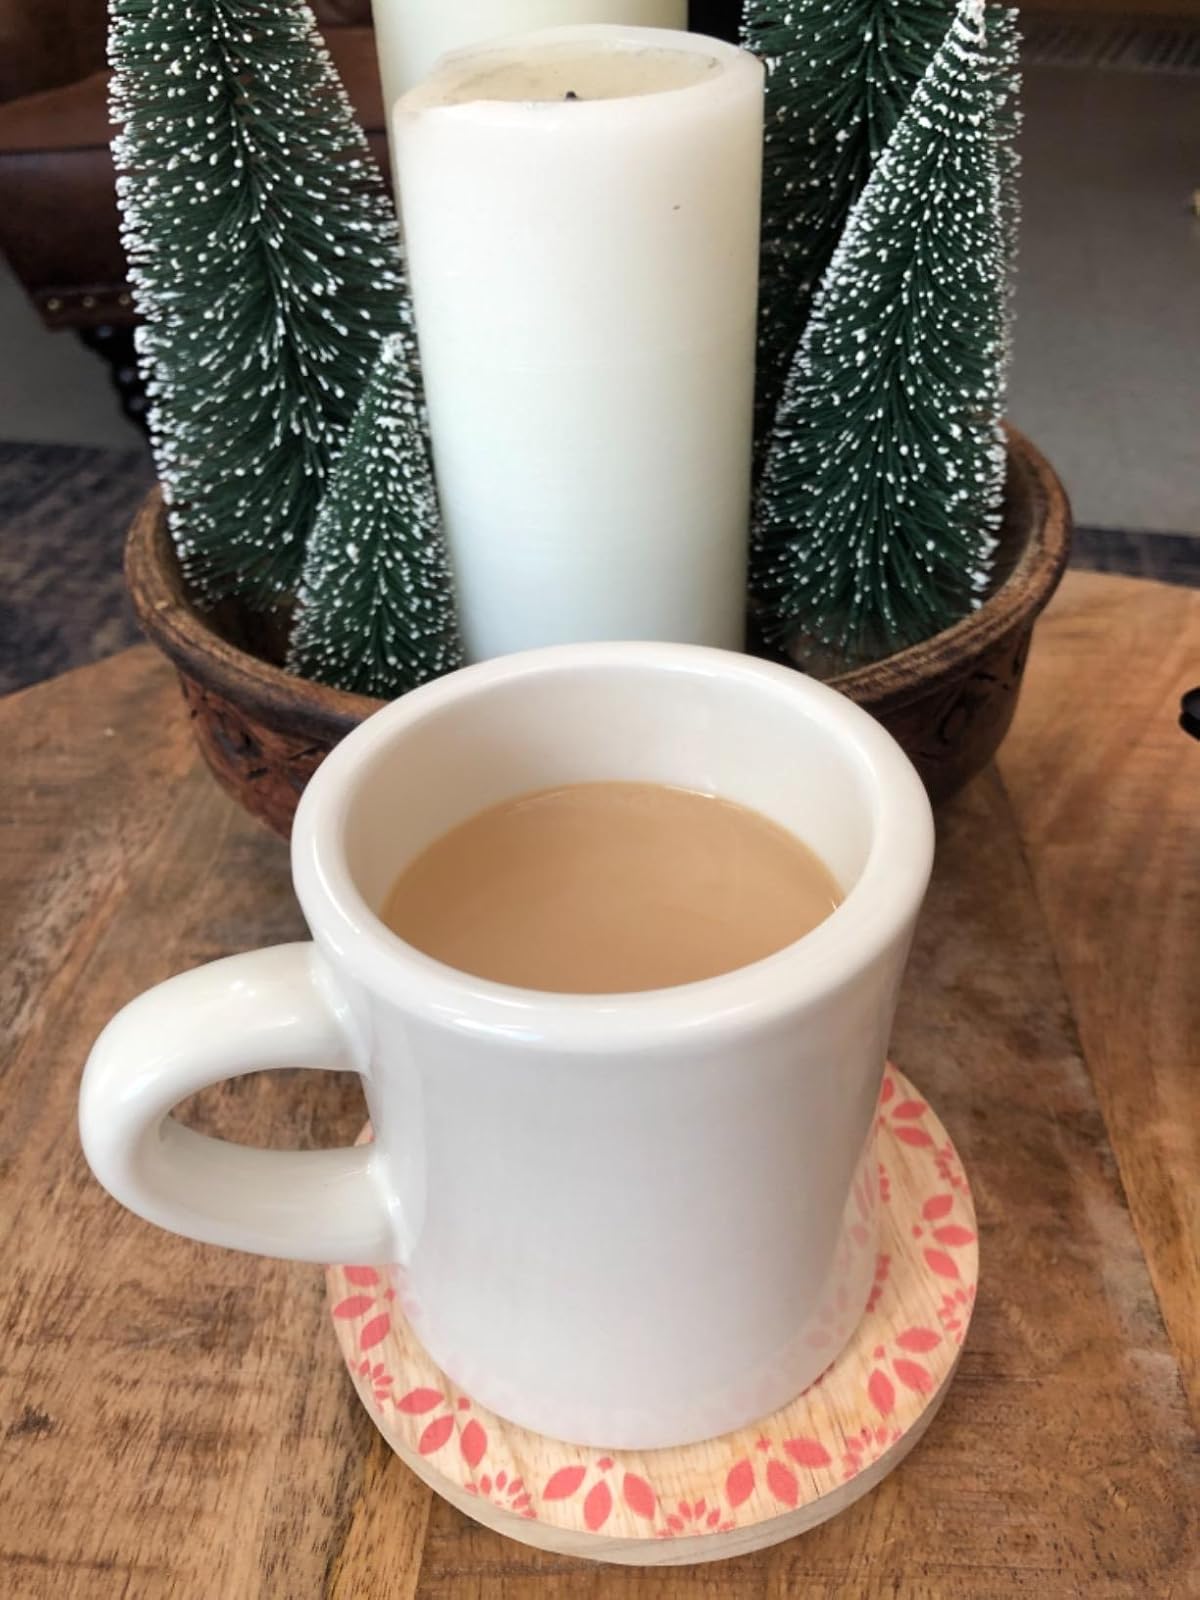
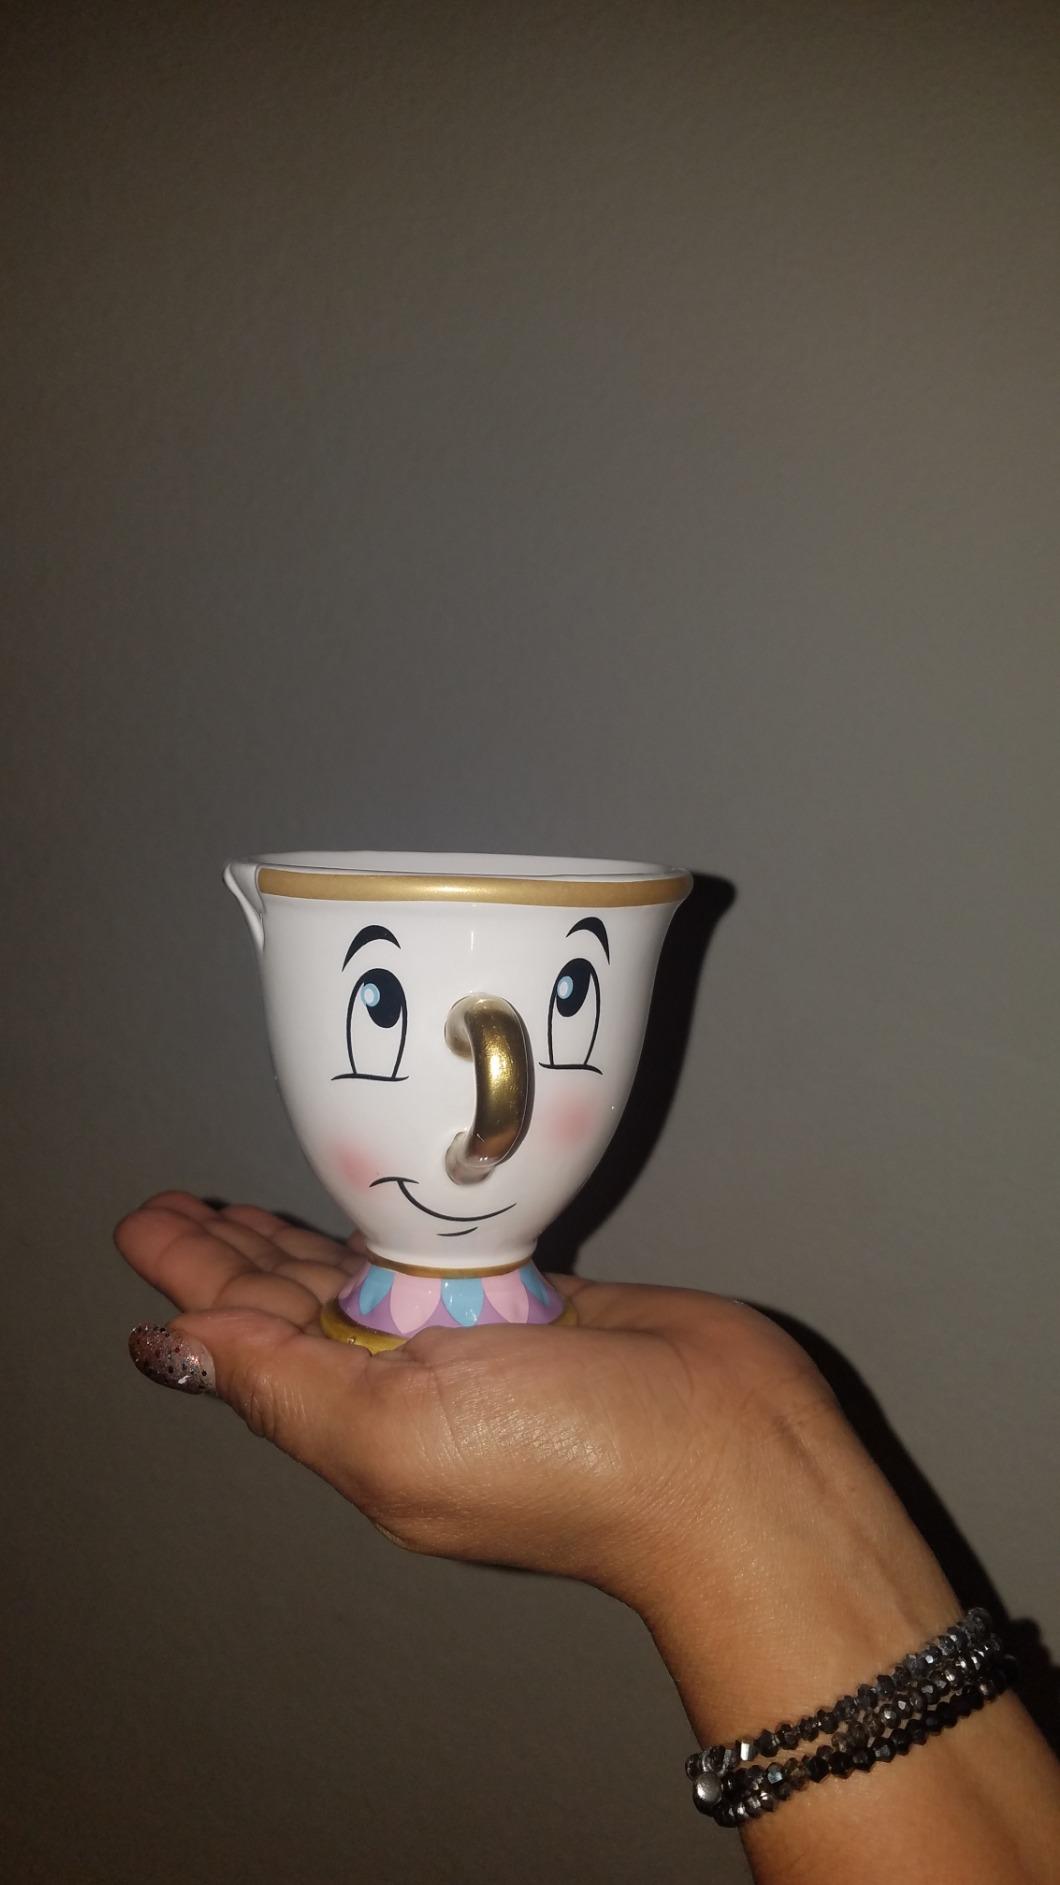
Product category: items_mug
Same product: no